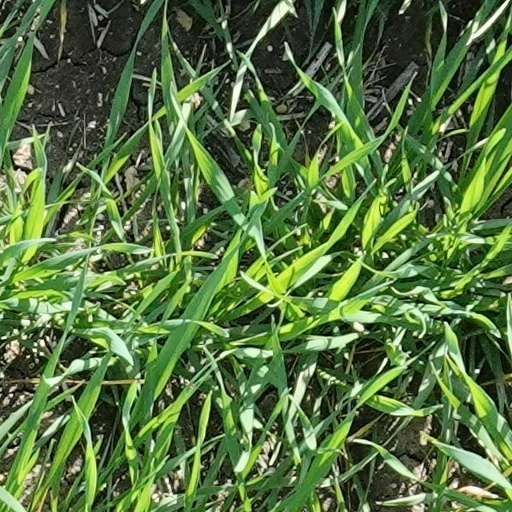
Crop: wheat